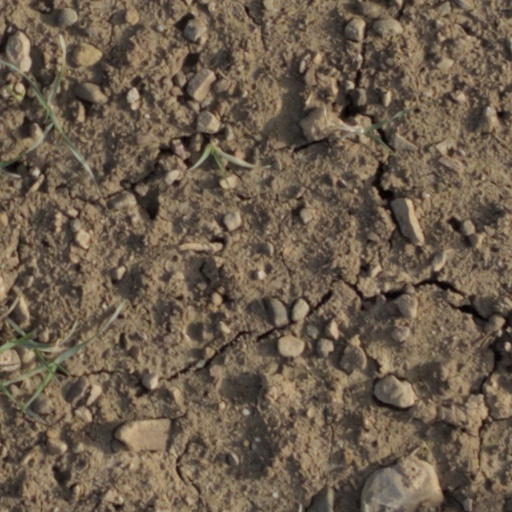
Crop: wheat